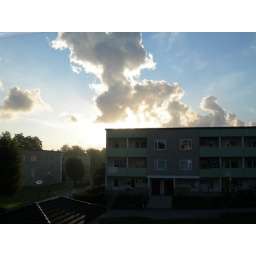
The moring sun over the next building seen from my bedroom window